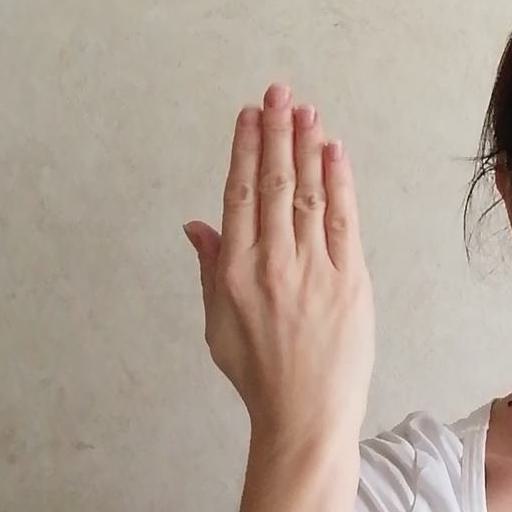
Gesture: stop_inverted